Lewis Millett

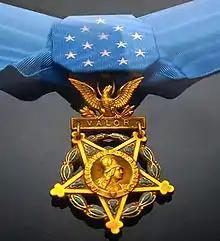
The Army version of the Medal of Honor

Millett's military decorations include the Medal of Honor, the Distinguished Service Cross, the Silver Star, two Legions of Merit, three Bronze Star Medals, four Purple Hearts, and three Air Medals.